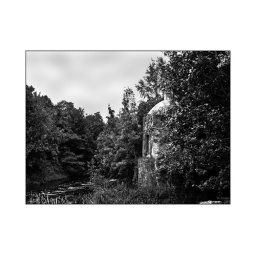
the boat house in leixlip, co. Kildare